Electrification of the London and South Western Railway

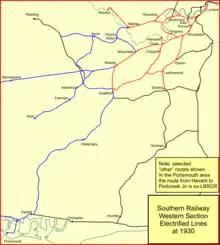
Electrified routes on the Western section of the Southern Railway in 1930 (in red)

The First World War stalled the intended extension of the LSWR electrified network, as all available manpower was diverted to the armed forces. The railways were subject to Government control through the Railway Executive Committee, which concentrated on responding to the war effort, and strategic issues were delayed. A significant relocation of the population took place as Londoners transferred to homes in the south-western outer suburbs to escape enemy air raids. After the Armistice this led to serious overcrowding on outer suburban services, and it was decided to build two-car trailer units by converting steam stock, so that electric trains could be strengthened to eight in the peak by inserting a two-car trailer between two 3-car units. There was plenty of power available for the purpose, although shunting the dumb units out off peak and back in later was complicated as they had neither power nor driving compartments.